Tomb of Tutankhamun

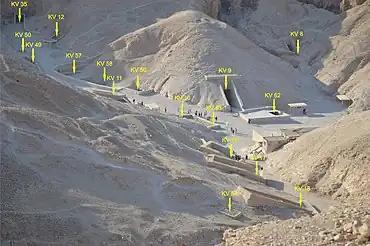
The central portion of the Valley of the Kings in 2012, with tomb entrances labeled. The covered entrance to KV62 is at centre right.

Tutankhamun reigned as pharaoh between and 1325 BC, towards the end of the Eighteenth Dynasty during the New Kingdom. He took the throne as a child after the death of Akhenaten (who was probably his father) and the subsequent brief reigns of Neferneferuaten and Smenkhkare. Akhenaten had radically reshaped ancient Egyptian religion by worshipping a single deity, Aten, and rejecting other deities, a shift that began the Amarna Period. One of Tutankhamun's major acts was the restoration of traditional religious practice. His name was changed from Tutankhaten, referring to Akhenaten's deity, to Tutankhamun, honouring Amun, one of the foremost deities of the traditional pantheon. Similarly, his queen's name was changed from Ankhesenpaaten to Ankhesenamun.